Gérard Farison

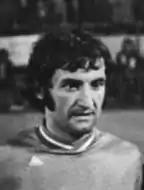
Farison in 1976

Gérard Farison (15 March 1944 – 8 September 2021) was a French professional footballer who played as a defender.